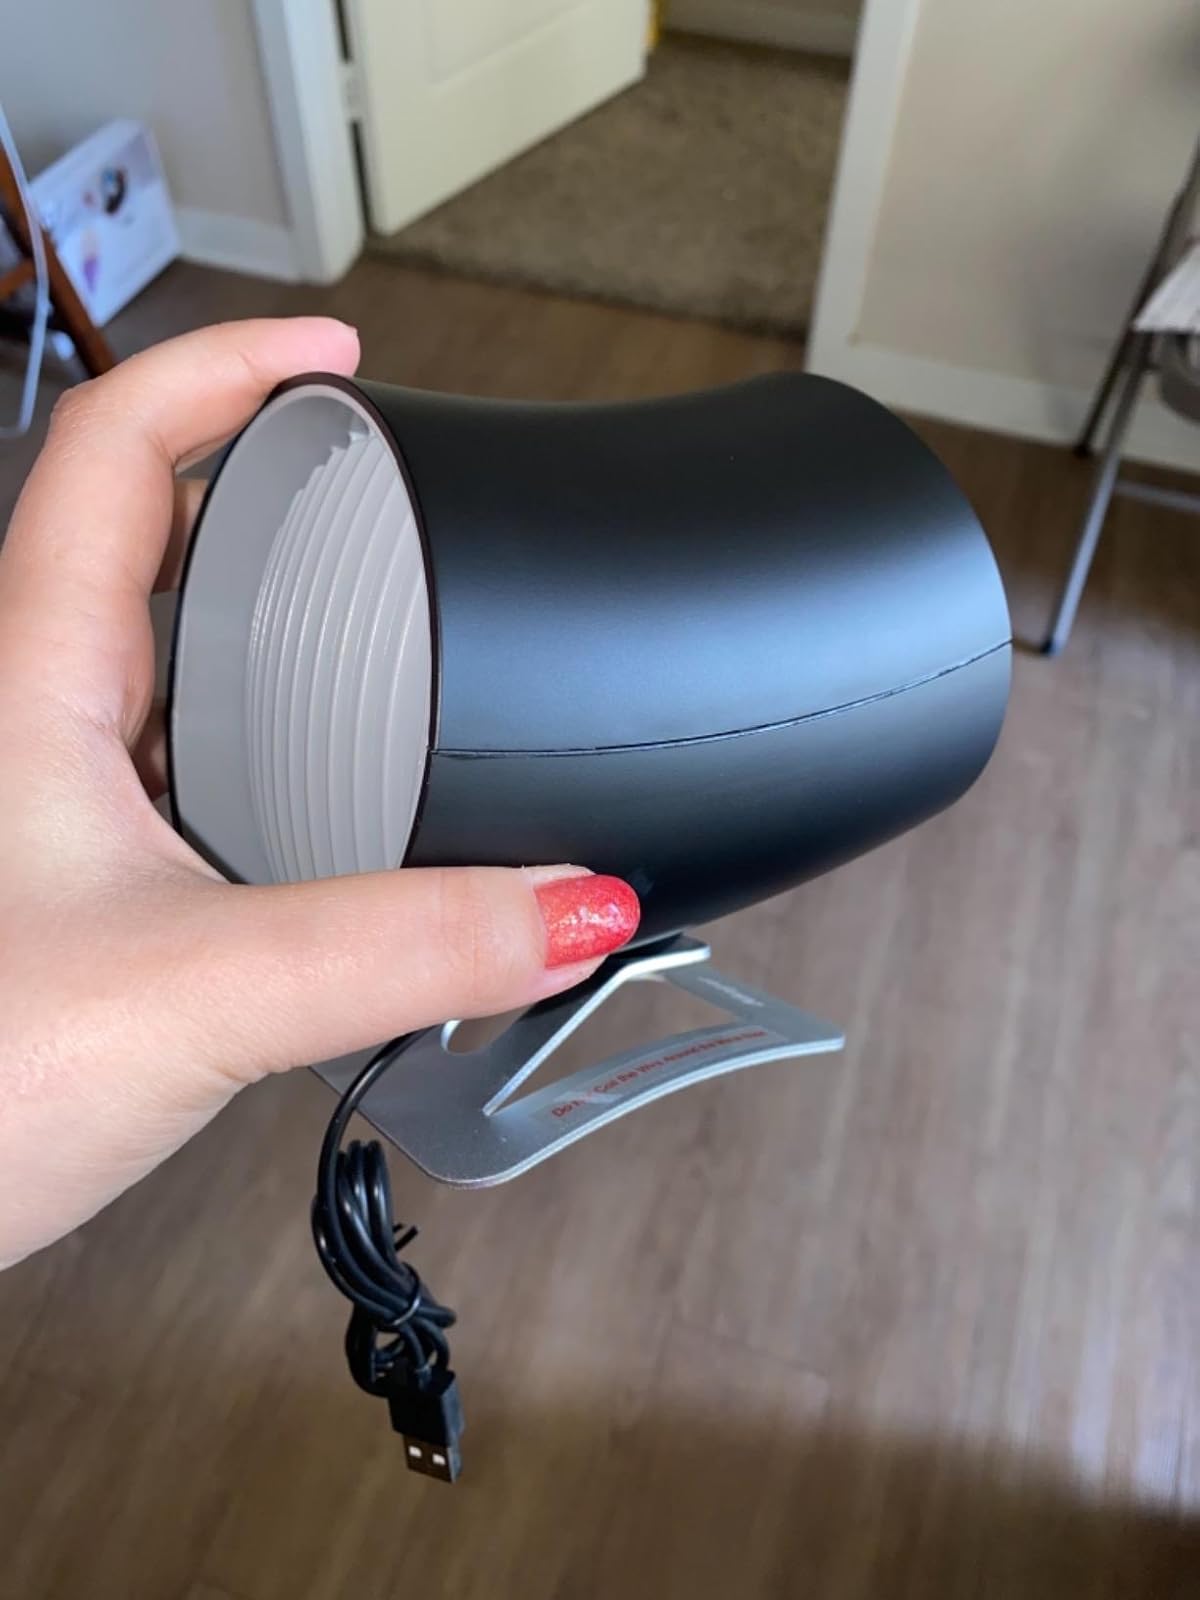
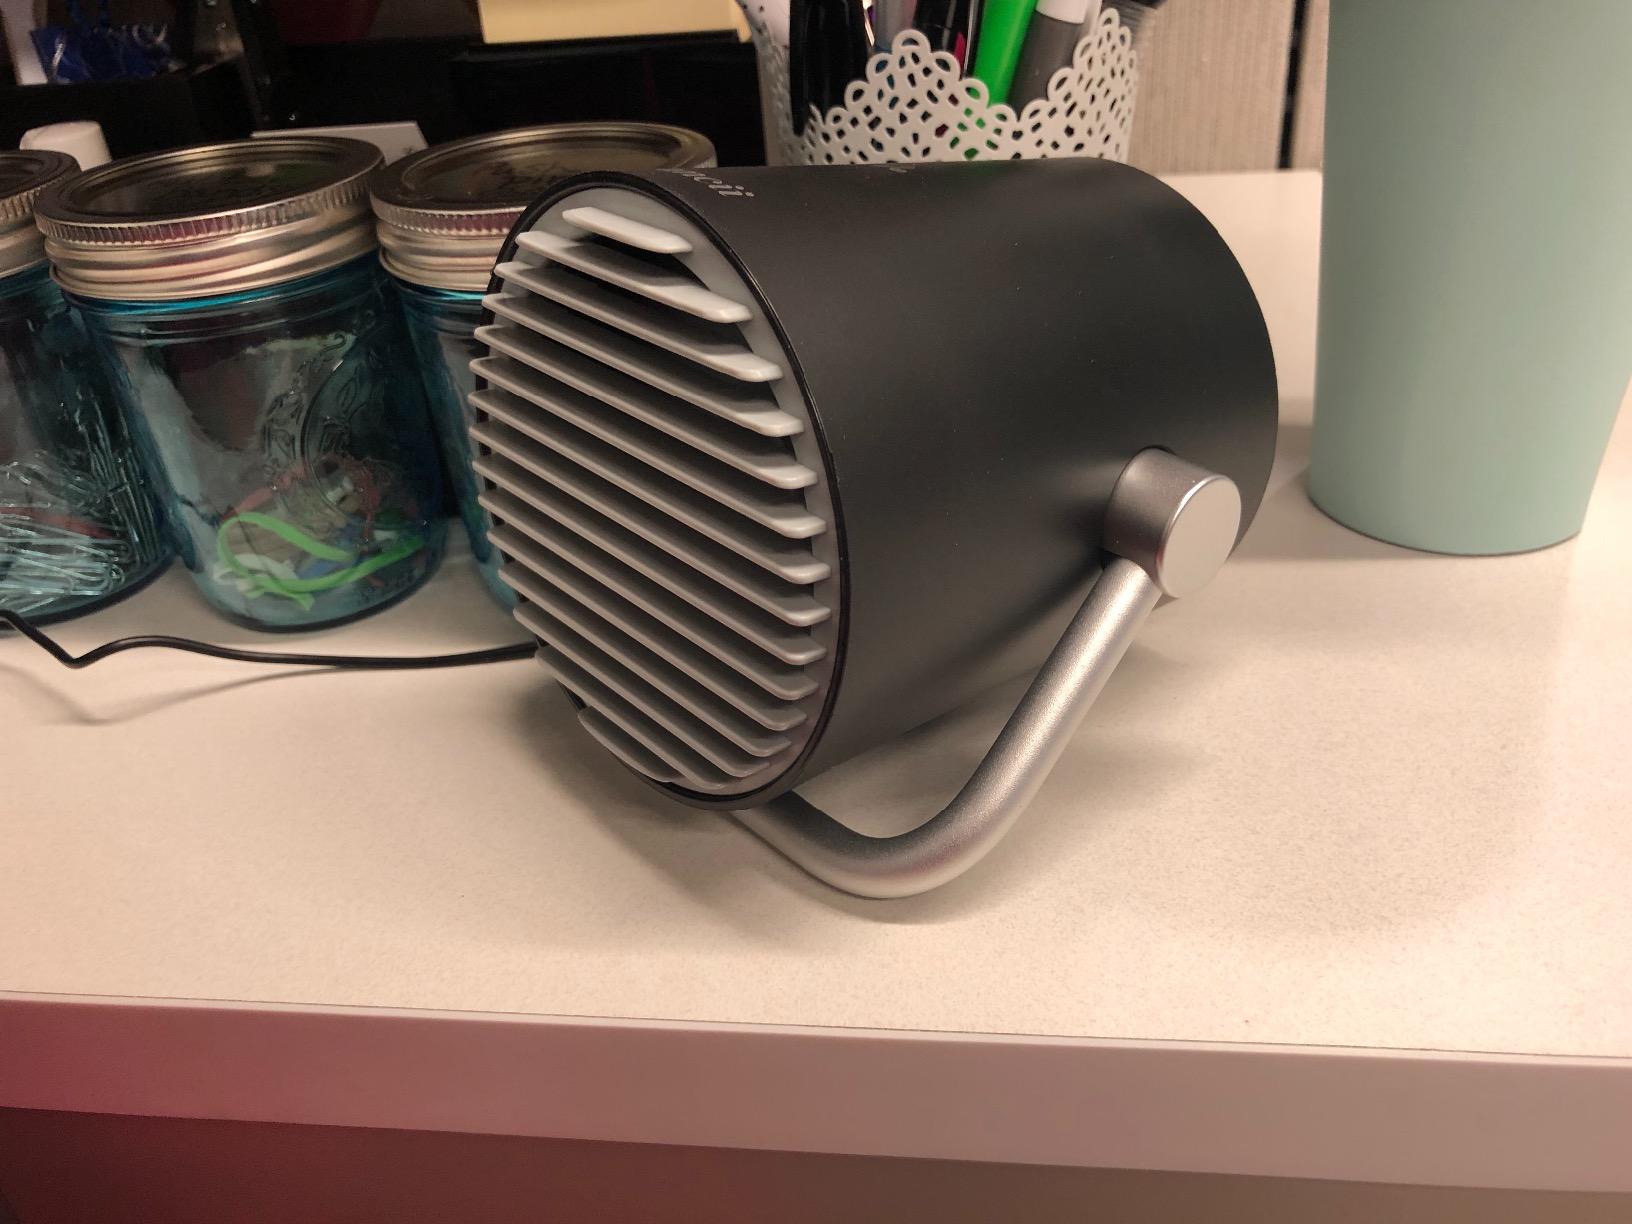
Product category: fan
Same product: no